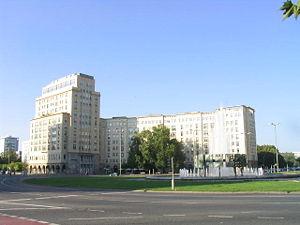
L'architecture stalinienne, ou style impérial stalinien, classicisme stalinien, ou encore gothique stalinien, sont les noms donnés à l'architecture de l'Union soviétique entre 1933, quand les esquisses de Boris Iofane pour le palais des Soviets furent officiellement approuvées, et 1955, quand Nikita Khrouchtchev condamna les « excès » des décennies passées et dissolut l'Académie soviétique d'architecture.